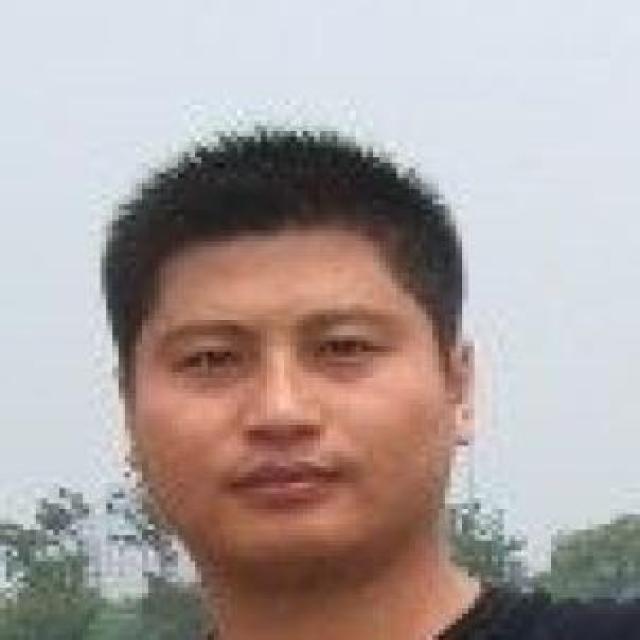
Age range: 21-44